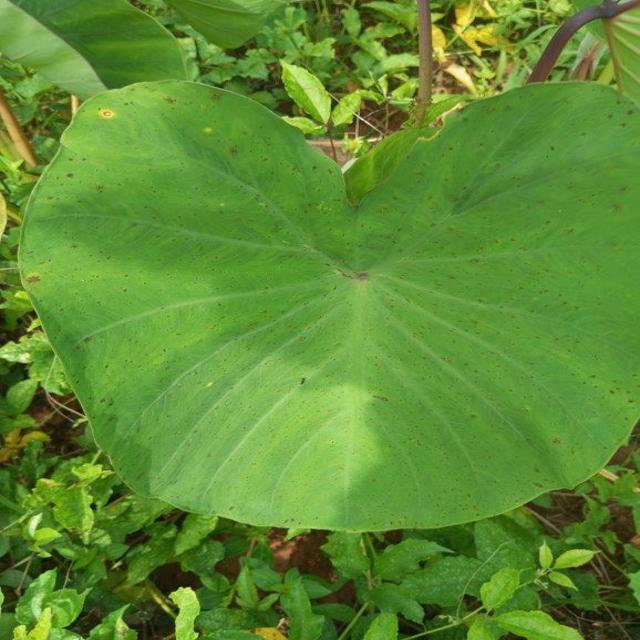
Label: Healthy